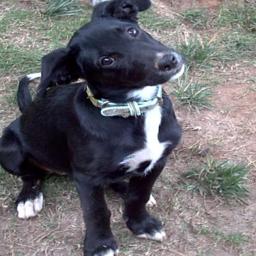
Animal: dogs